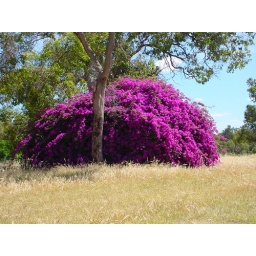
A spot of color in a dried yellow environment. Next to a highway from Perth to the beaches.